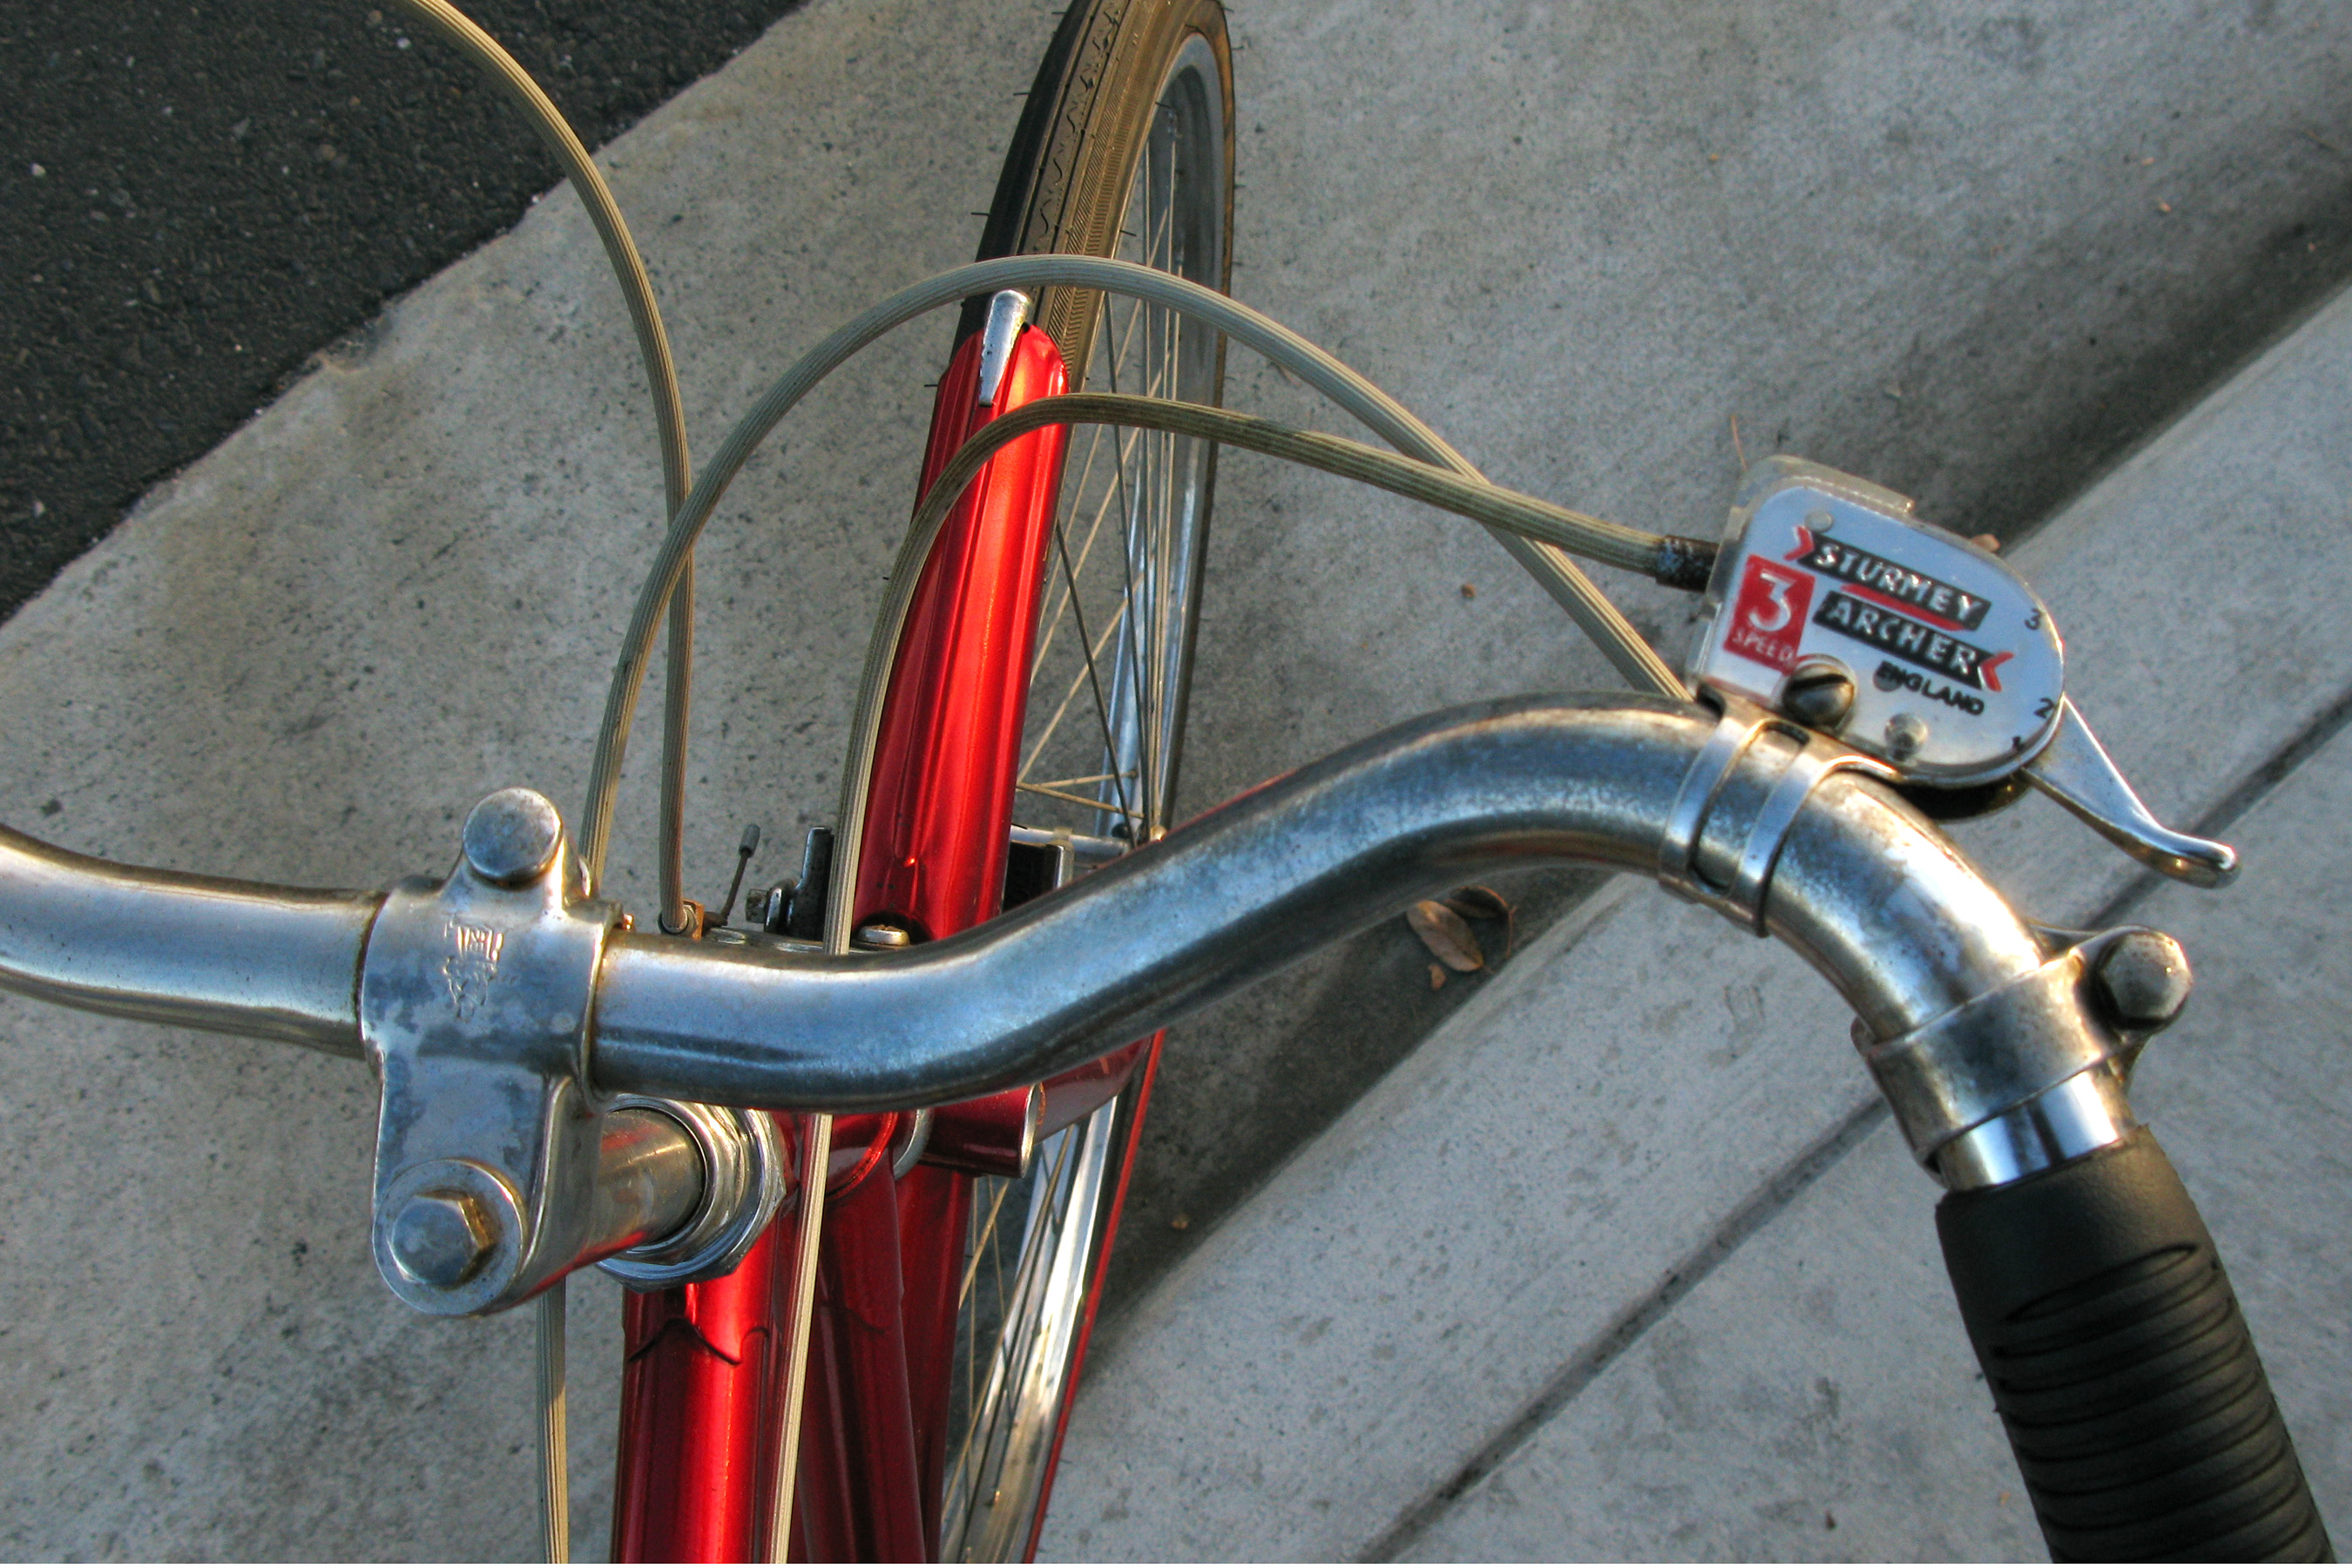
wheel, bicycle, vehicle, sports equipment, mountain bike, raleigh, 3speed, sacramentocalifornia, bicycle frame, land vehicle, cyclo cross bicycle, bmx bike, road bicycle, racing bicycle